Avon-by-the-Sea, New Jersey

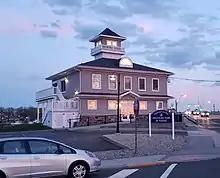
Avon by the Sea Municipal Marina, 2021

The 2010 United States census counted 1,901 people, 901 households, and 477 families in the borough. The population density was 4,459.1 per square mile (1,721.7/km). There were 1,321 housing units at an average density of 3,098.6 per square mile (1,196.4/km). The racial makeup was 96.95% (1,843) White, 0.32% (6) Black or African American, 0.00% (0) Native American, 0.63% (12) Asian, 0.00% (0) Pacific Islander, 1.26% (24) from other races, and 0.84% (16) from two or more races. Hispanic or Latino of any race were 3.73% (71) of the population.